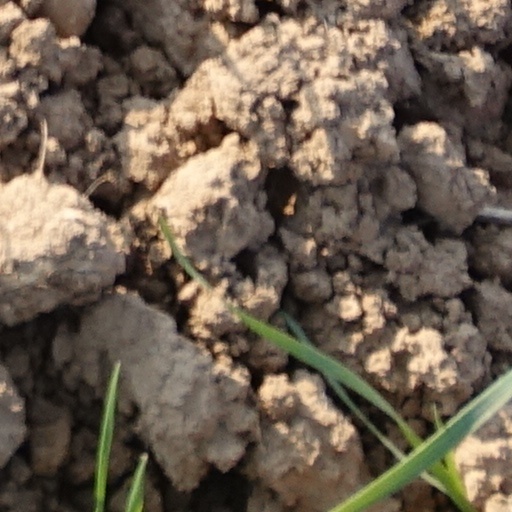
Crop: wheat